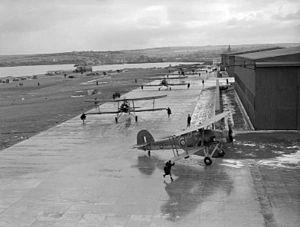
La RNAS Hatston est une base navale de la Fleet Air Arm située un mille au nord-ouest de Kirkwall sur l'île des Orcades de Mainland. Elle est située stratégiquement à côté de Scapa Flow, une des principales bases de navires de la Home Fleet.